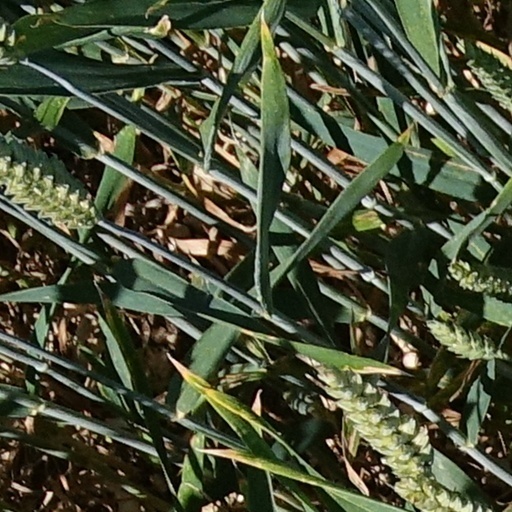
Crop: wheat